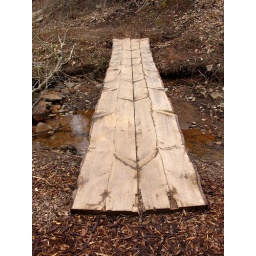
A log bridge made out of a tree split in half.